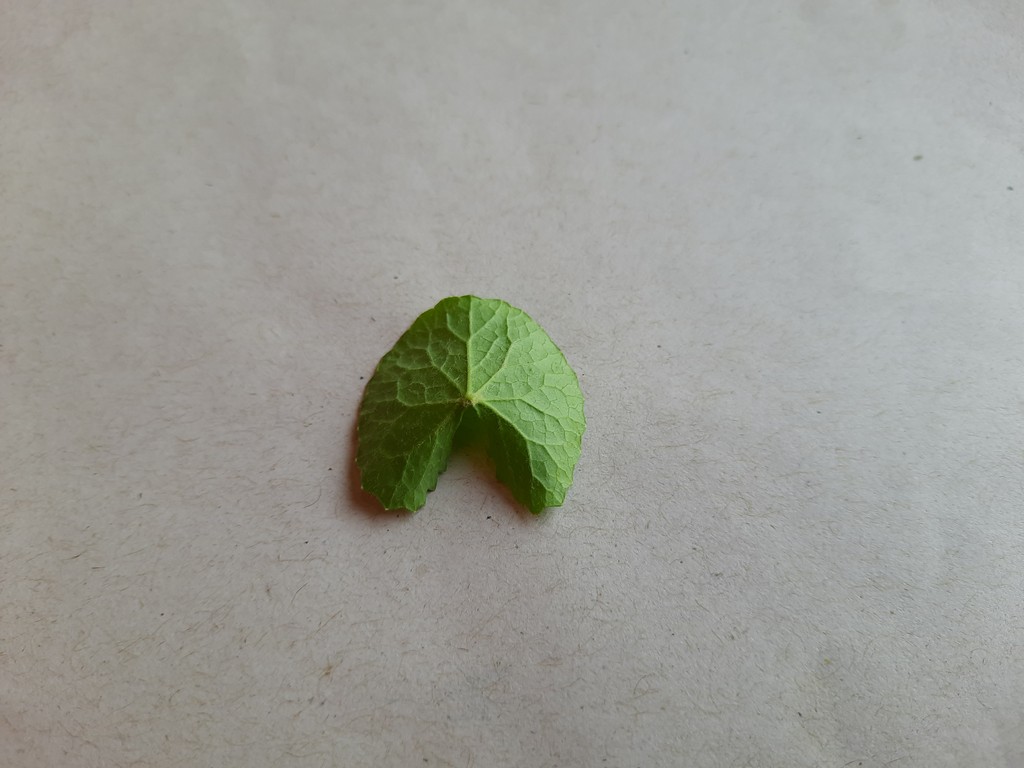
Label: Healthy